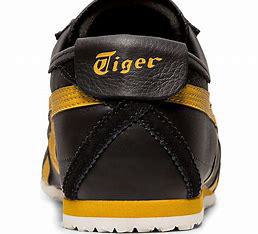
Brand: Asics
Model: Onitsuka Tiger Mexico 66